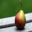
Label: pear